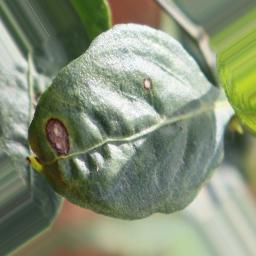
Label: cercospora